Phoenix Indian School

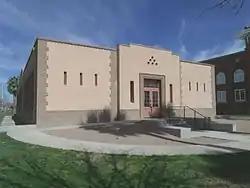
The Indian School Band Building built in 1931

Carl H. Skinner succeeded John Brown as superintendent of the Phoenix Indian School in 1931. He had a doctorate in education and no experience in the Indian Service. Under Skinner and with the assistance of new Indian Bureau chief John Collier, the facility was modernized; the old guard faded away; and waste was eliminated. Two of his first changes had some of the largest impact. The military discipline was no more; students did not have to wear uniforms, and the band no longer marched students into the dining hall. As reservation day schools were built, the lower grades at PIS were discontinued. This brought the enrollment down from 950 in 1928 to 425 in 1936. From here on out the Phoenix Indian School served grades 7–12.